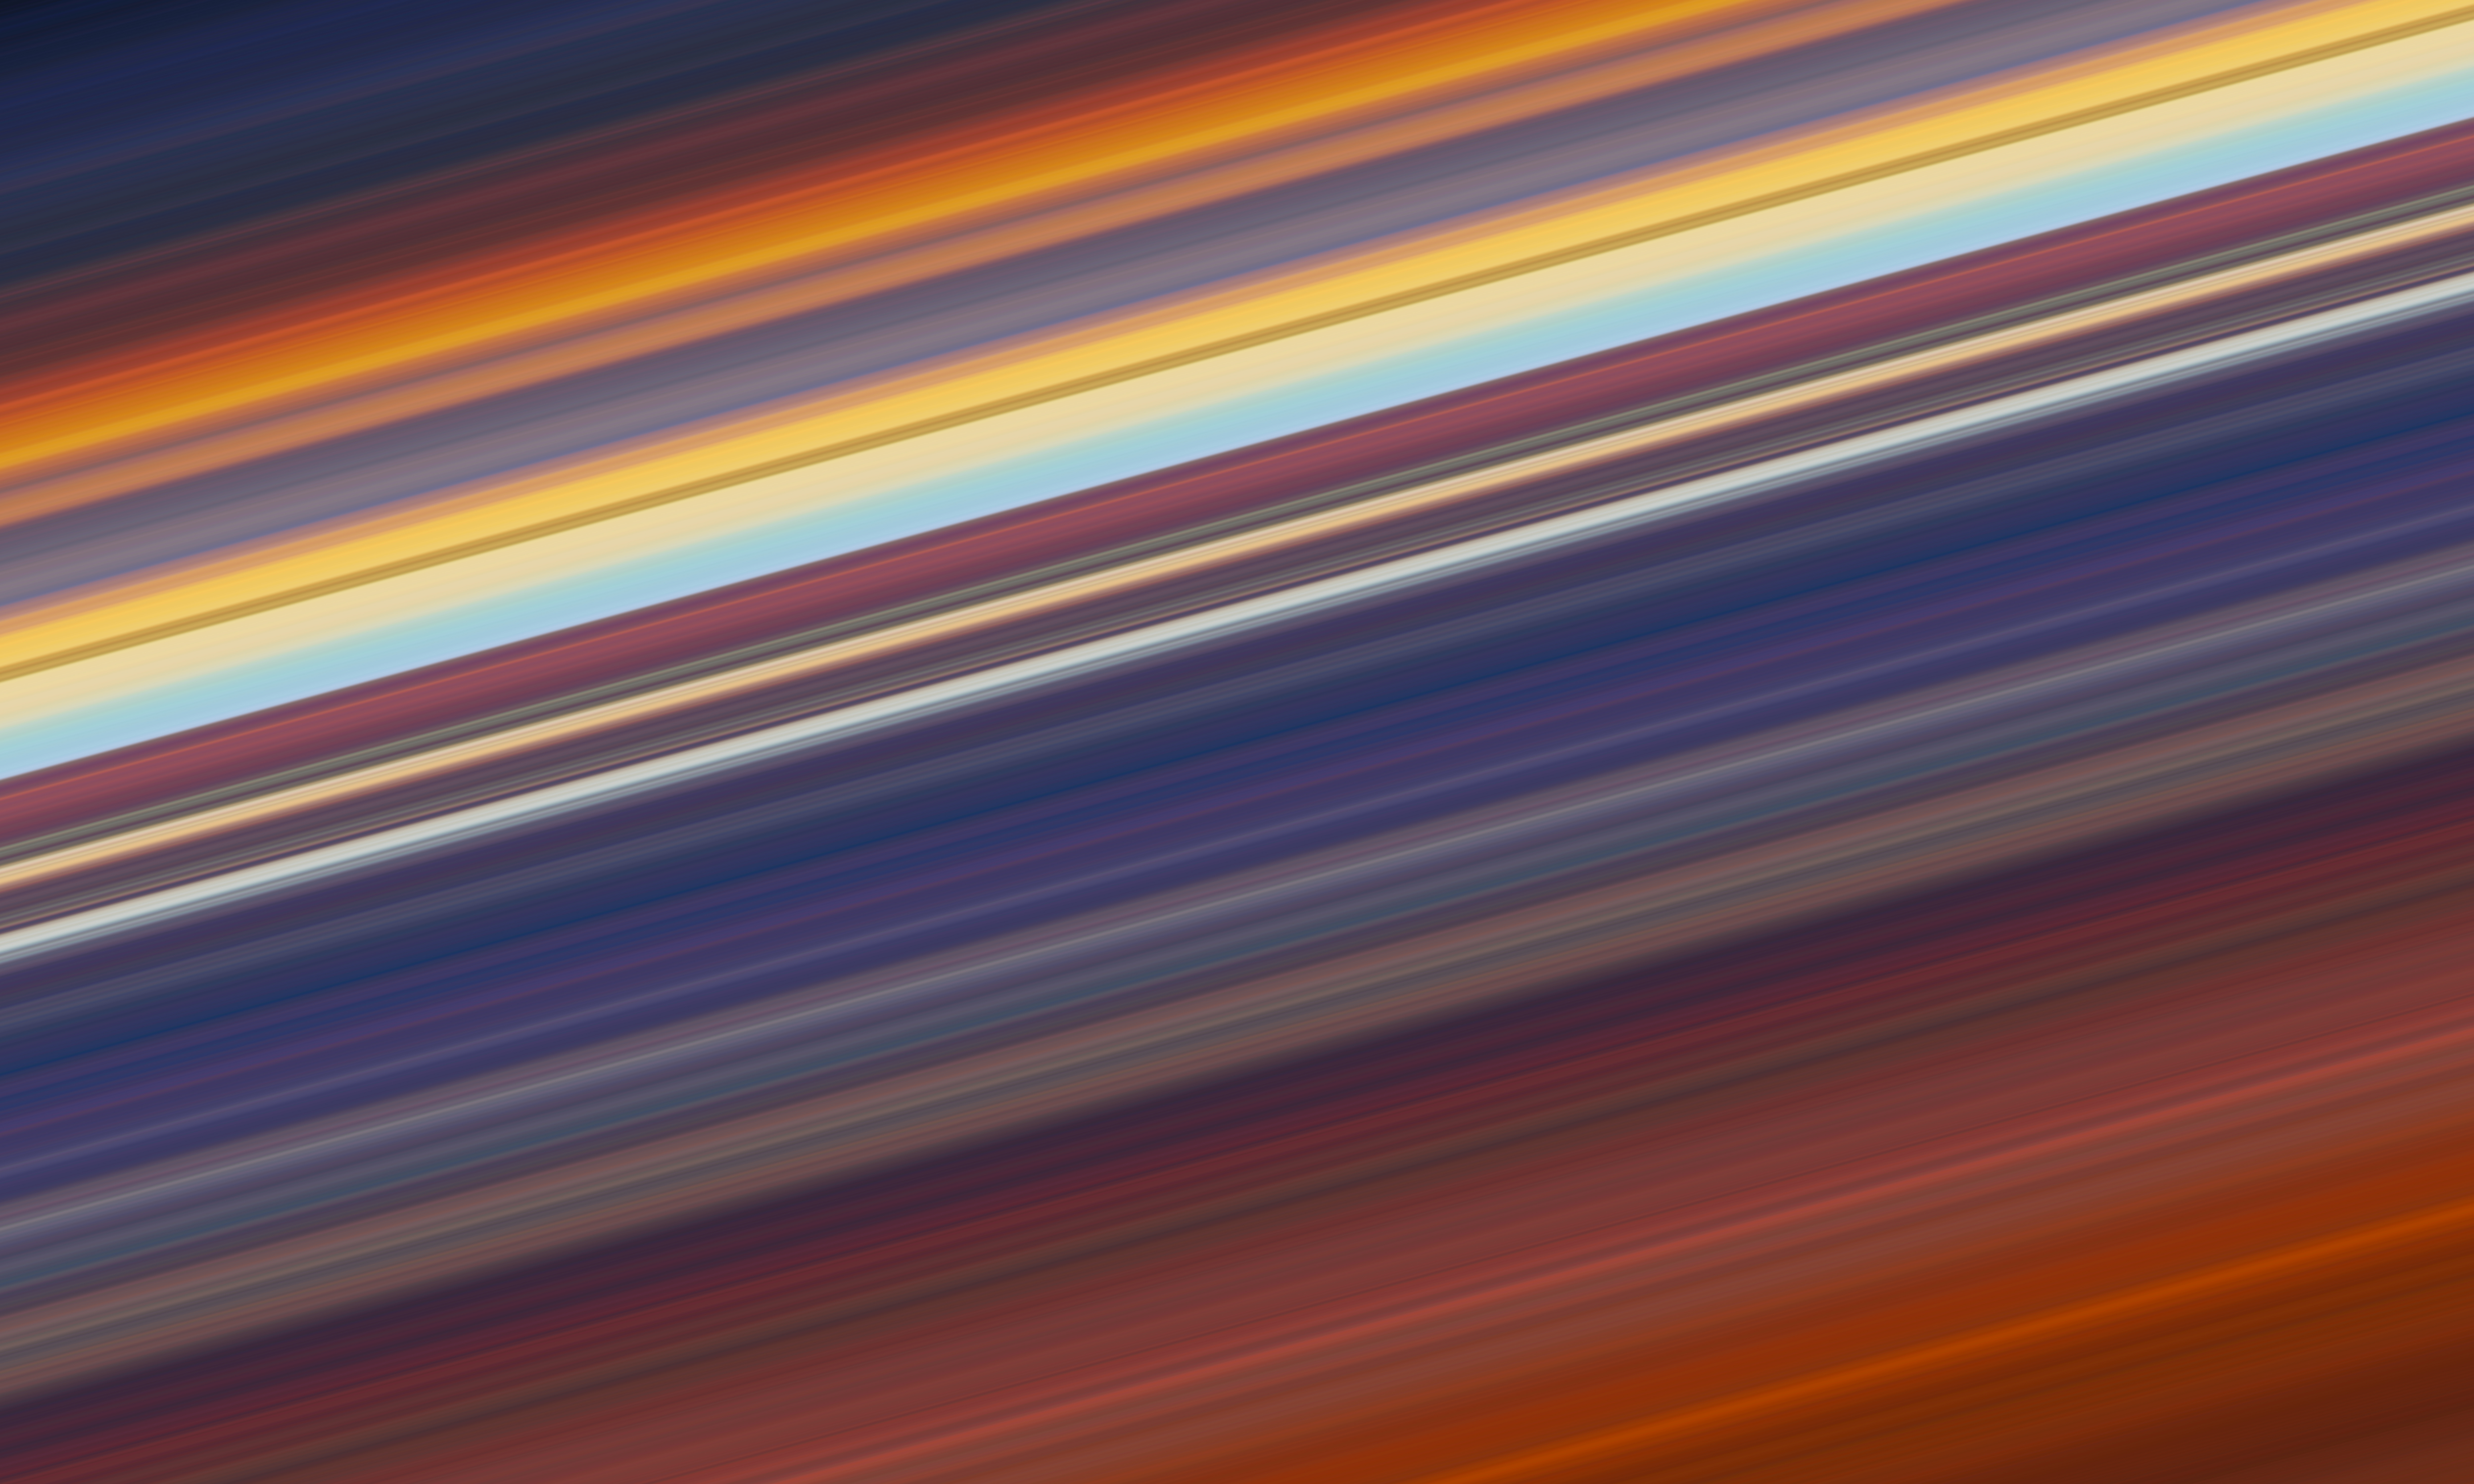
sky, orange, blue, line, light, purple, pattern, atmosphere, design, cloud, textile, Tints and shades, horizon, meteorological phenomenon